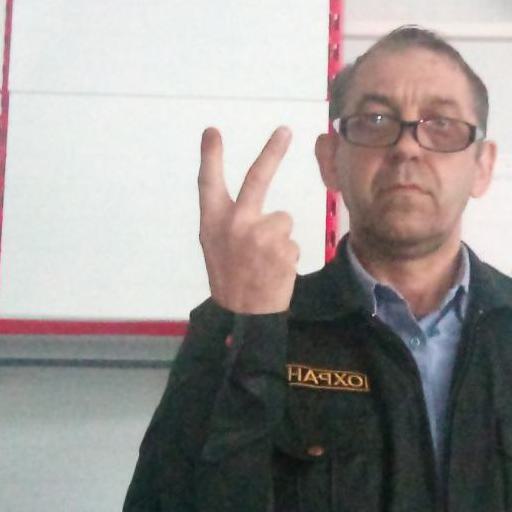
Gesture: peace_inverted